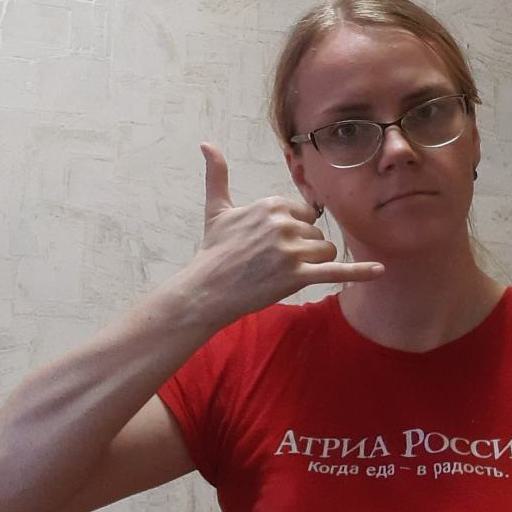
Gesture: call